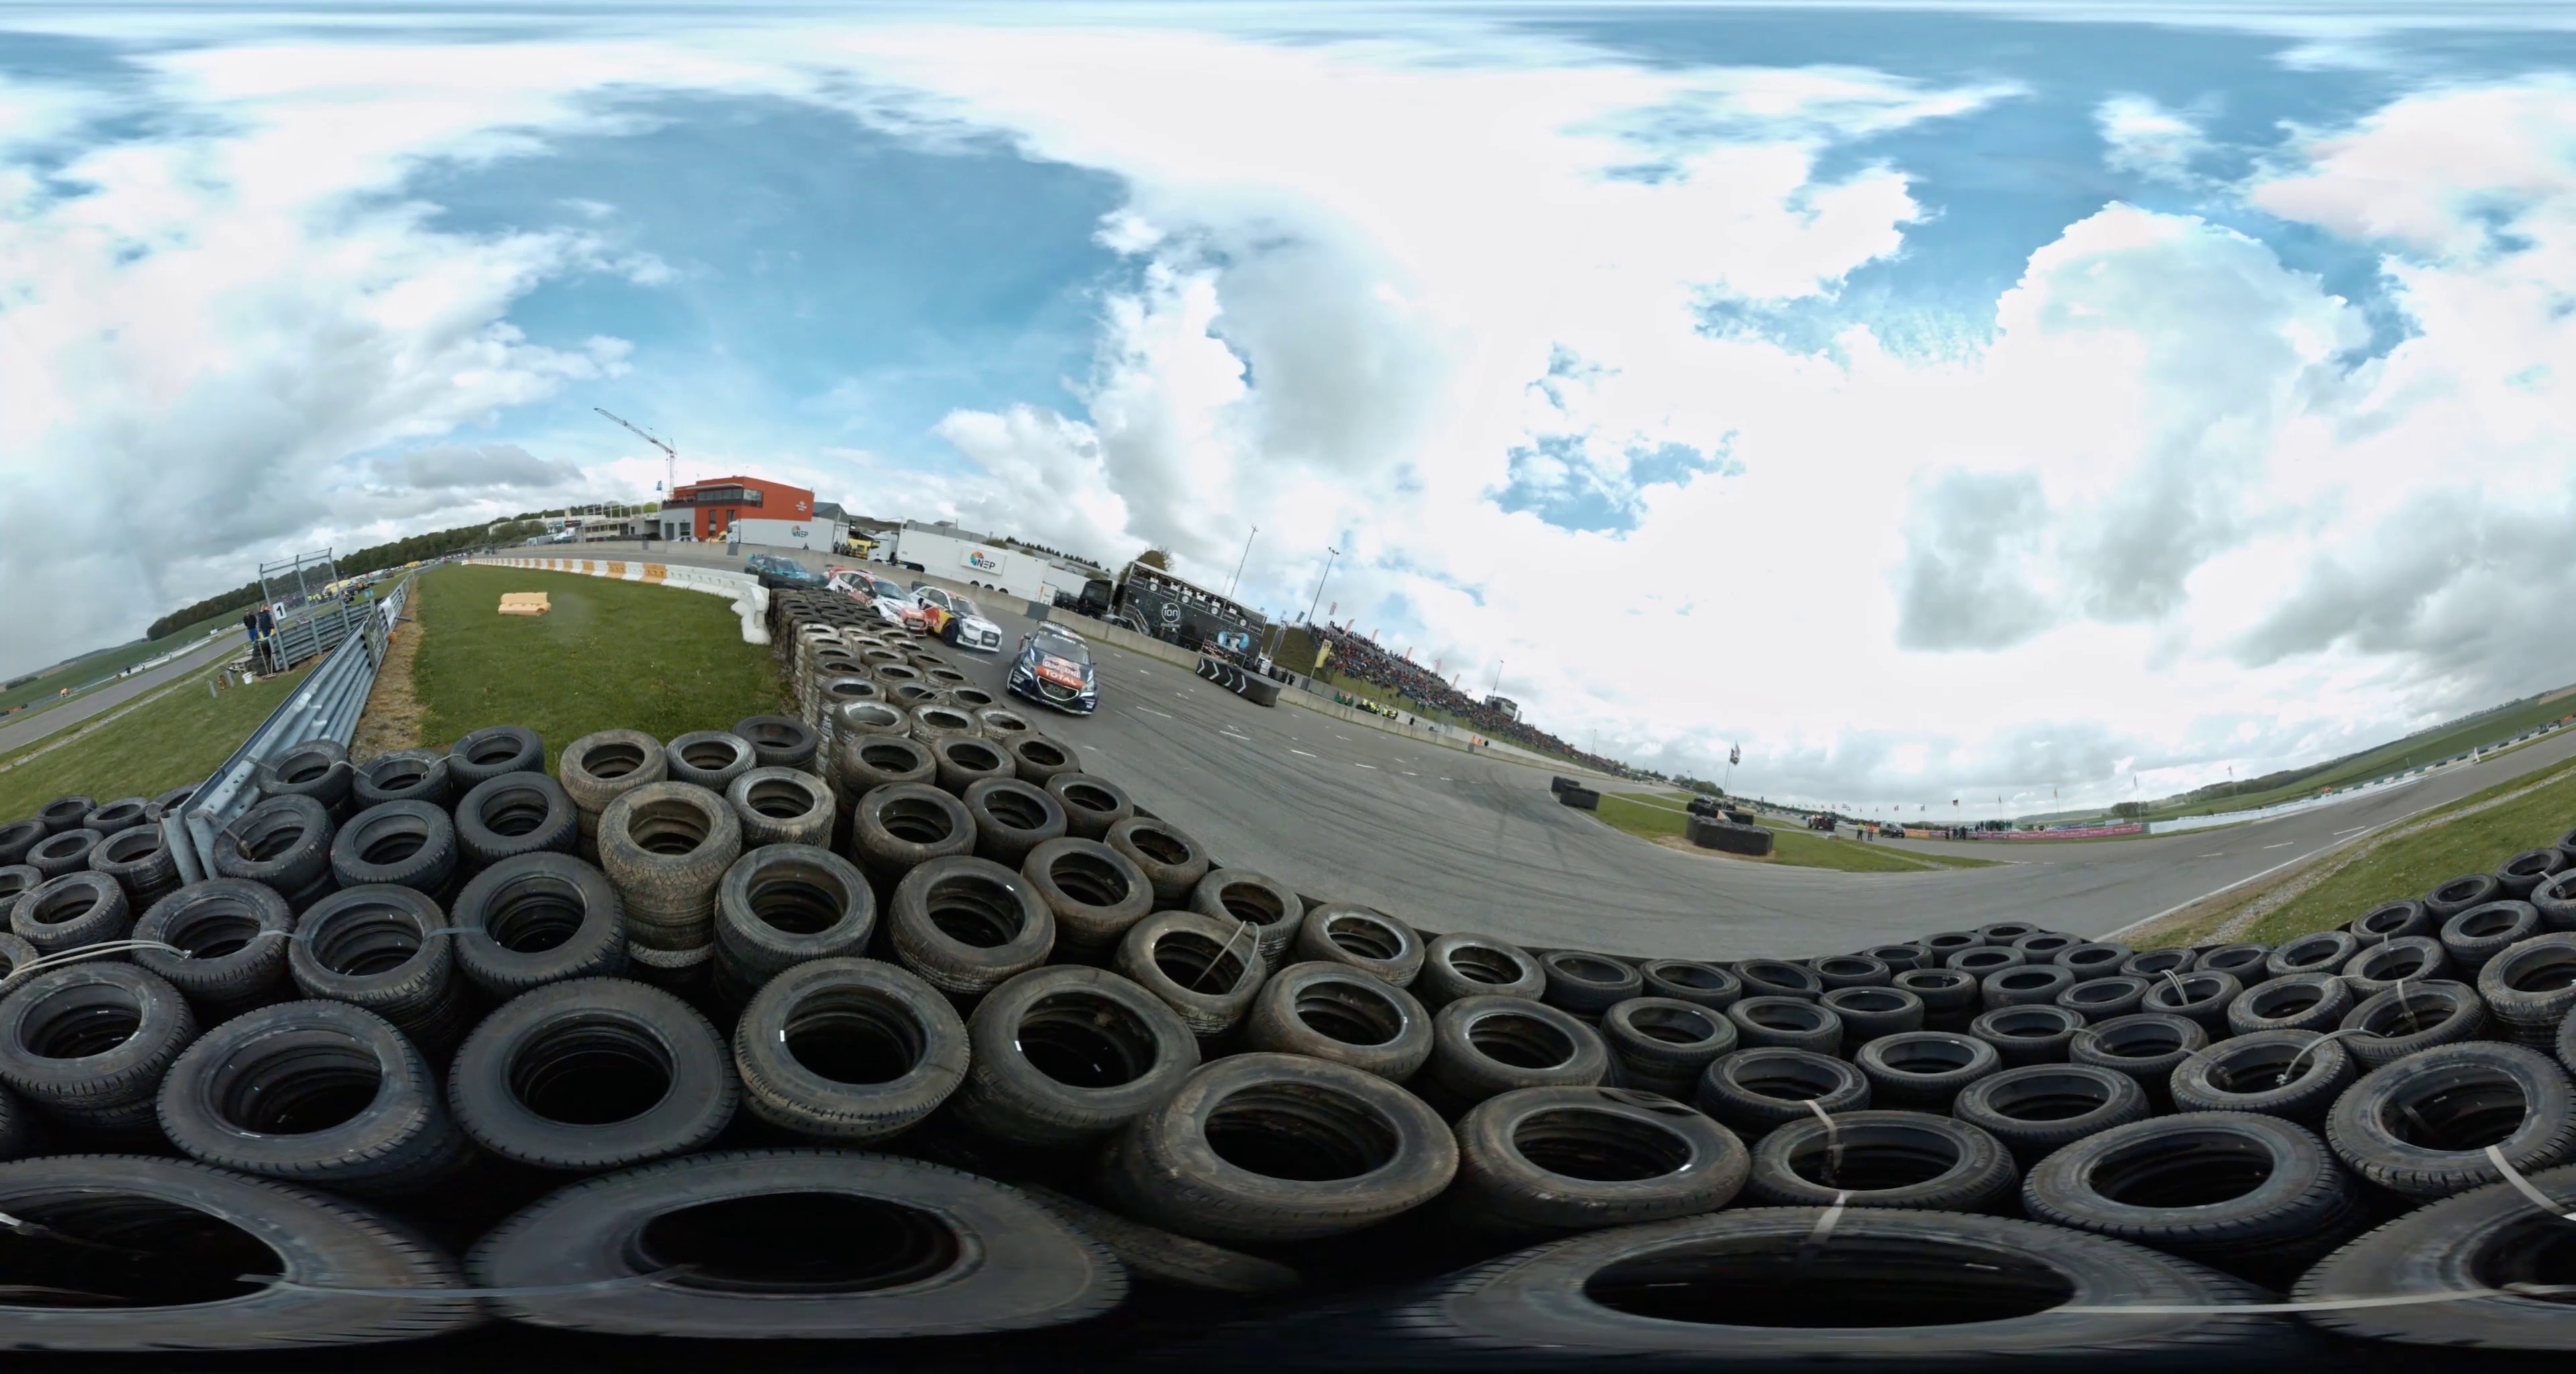
Referred object: The white truck next to the red house

Referred object: the orange building